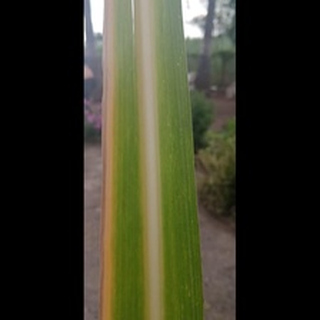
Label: sugarcane_yellow_leaf_disease